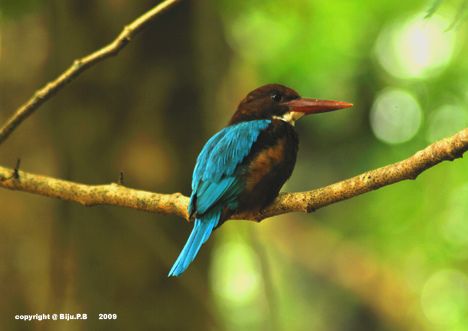
black bird with white throat and blue back that has a pointed bill with a fairly thick base.
this is a bird with a brown belly and head, a blue back and an orange beak.
this bird has a very large red bill, a white throat, and black crown, breast, and belly.
this bird has a black breast and head, blue primaries, secondaries and rectrices and a long orange bill.
this multicolored bird has blue wings and a blue tail with a brown body and head.
the side primaries of the bird are blue in color while the chest is brown.
this colorful bird has bright blue wings and tail along with a long, pointed beak.
this bird has wings that are blue and has an orange bill
this bird has a long, pointed dark orange bill, bright blue wings and tail, and a dark brown head and belly.
a very small bird with a long tan beak and a blue back.
Species: White Breasted Kingfisher